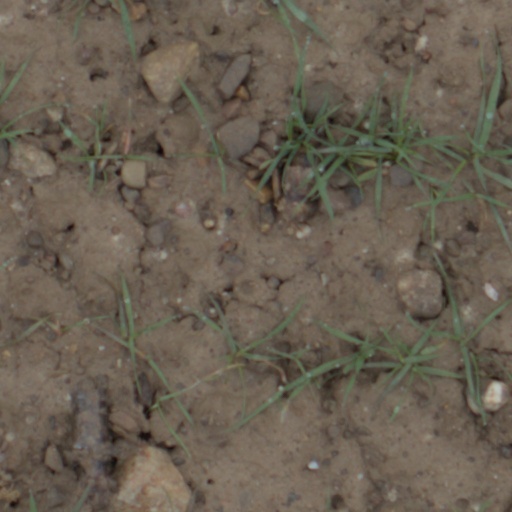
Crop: wheat